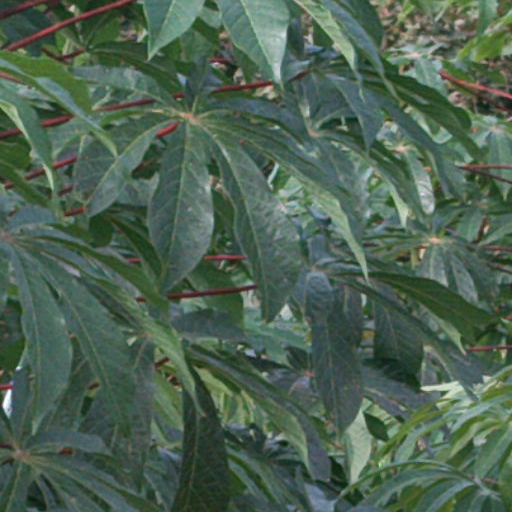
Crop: cassava